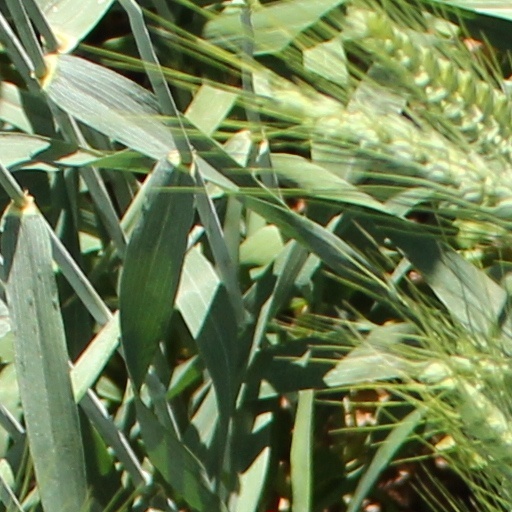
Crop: wheat